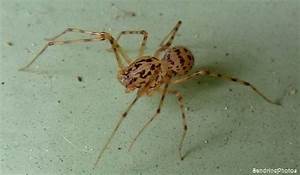
Label: spider